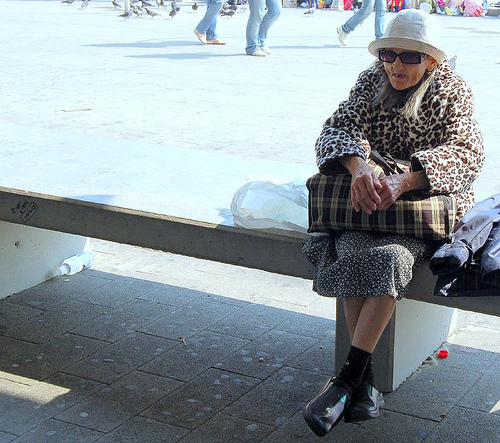
user: Given an image and a question. Answer the question in a short answer. Question: What animal print is on her coat? Short Answer:
assistant: leopard